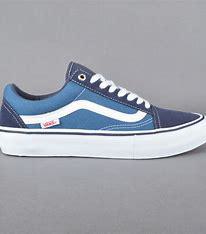
Brand: Vans
Model: Old Skool Skate